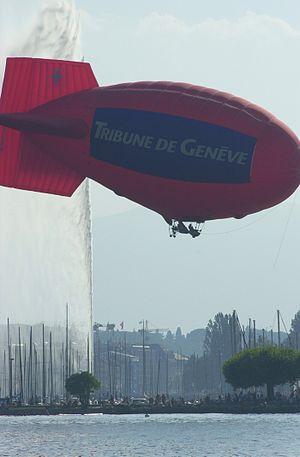
Durigeable du journal La Tribune de Genève